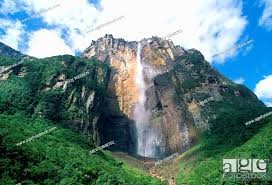
Landmark: Angel Falls